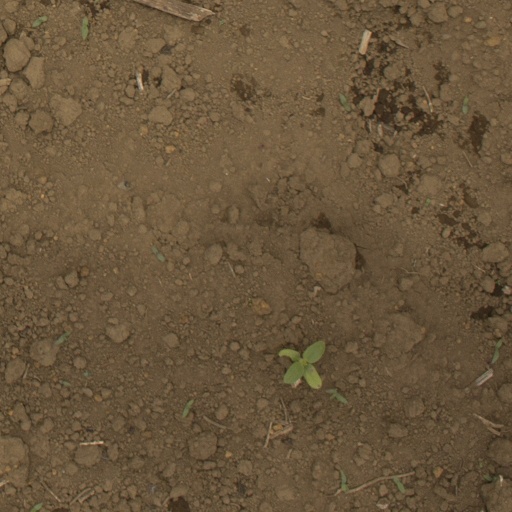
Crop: Jerusalem artichoke